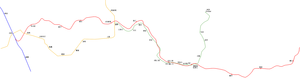
Les relation geographiques entre la ligne ferroviere Suryeo(Seulement en communes de Suwon et Yong-in) et les lignes contemporaines. La ligne Suryeo(Rouge), Les lignes Bundang et Suin(Jaune), Le Yong-in LRT(Vert) et La ligne Gyeongbu(Bleu fonce).